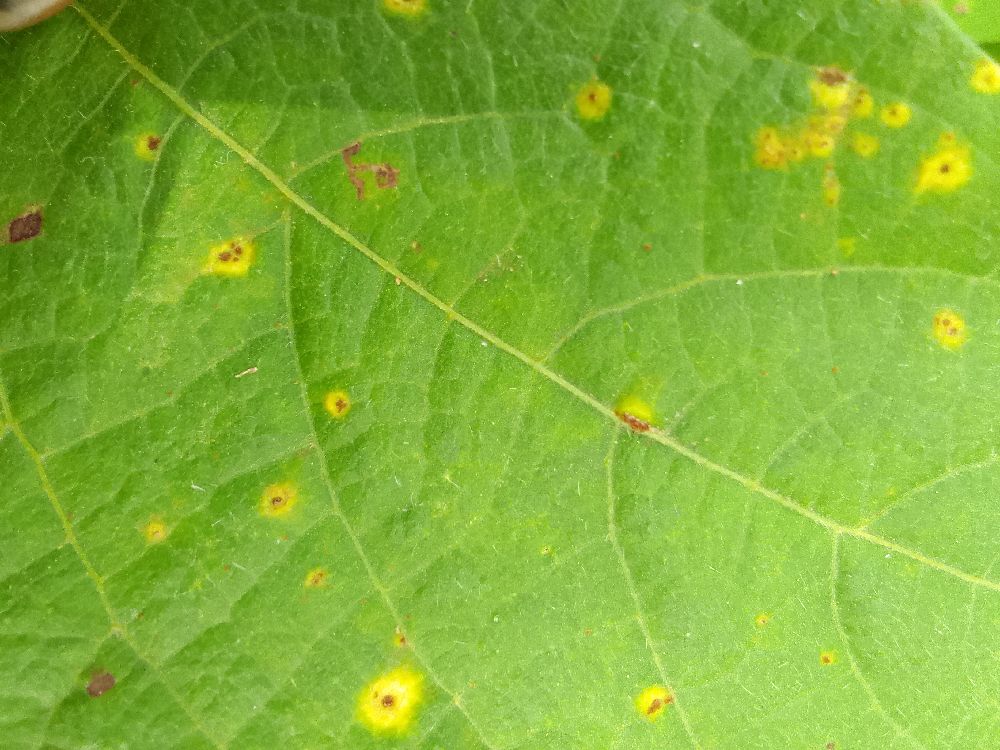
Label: rust